Medal

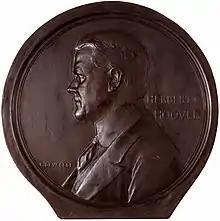
Medal depicting Herbert C. Hoover by Devreese Godefroi

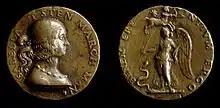
Bronze medal of Isabella d'Este, princess and patron of Renaissance humanists, distributed as a gift.

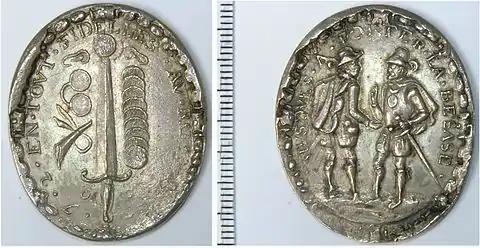
Silver Geuzen medal commemorating the Capture of Brielle in 1572 by the Sea Beggars; this was produced commercially

A medal or medallion is a small portable artistic object, a thin disc, normally of metal, carrying a design, usually on both sides. They typically have a commemorative purpose of some kind, and many are presented as awards. They may be intended to be worn, suspended from clothing or jewellery in some way, although this has not always been the case. They may be struck like a coin by dies or die-cast in a mould.